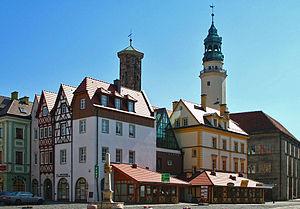
Lubań [lubaɲ] est une ville de la voïvodie de Basse-Silésie, dans le sud-ouest de la Pologne. C'est le chef-lieu du powiat de Lubań.